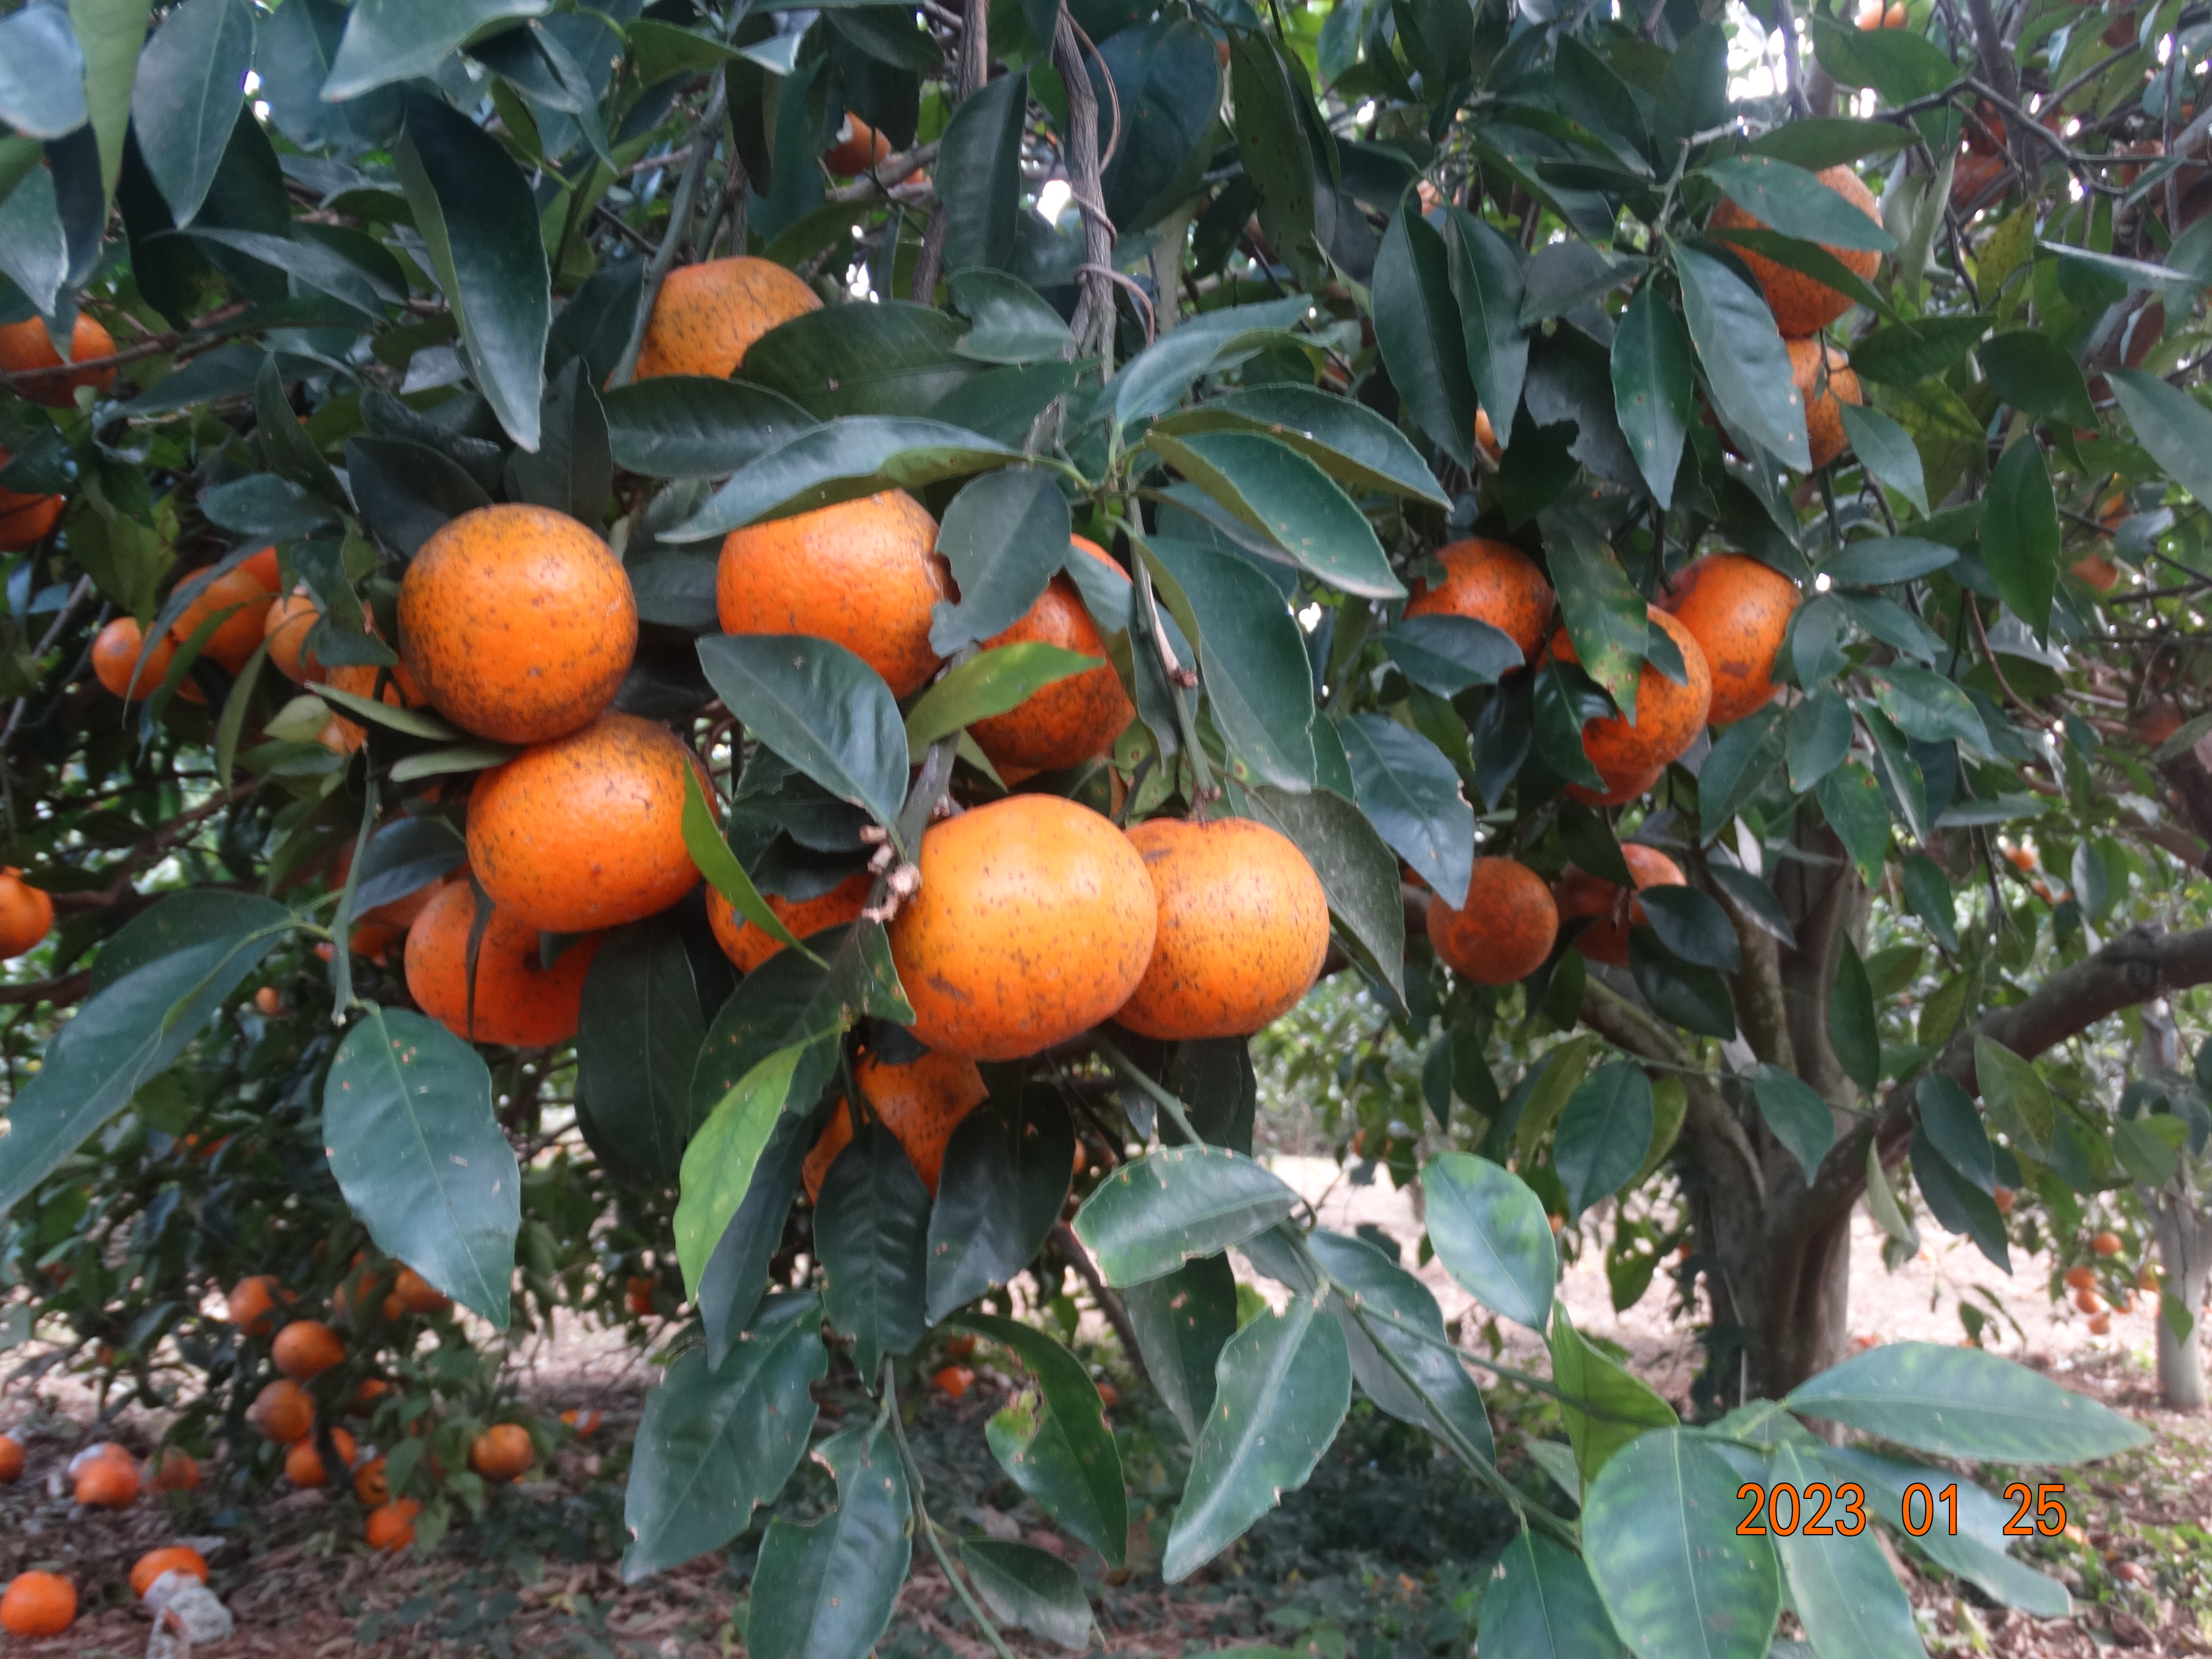
Citrus fruit variety: tangerine